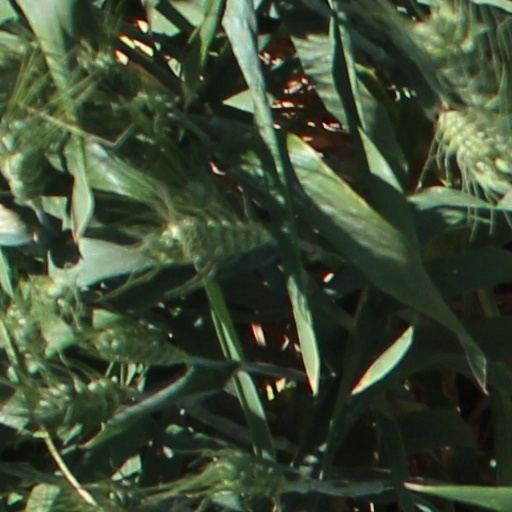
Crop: wheat